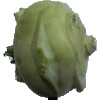
Label: kohlrabi